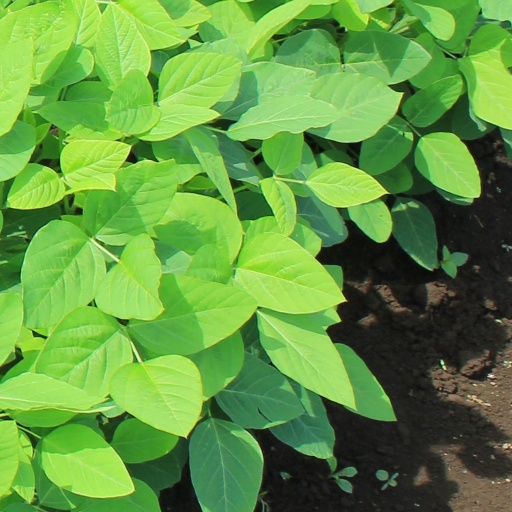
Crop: soybean